Chandranath Temple

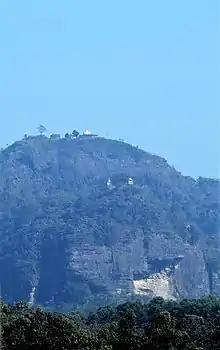
Chandranath Temple, which sits atop the hill of the same name, as seen from Dhaka-Chittagong railroad. Birupaksha temple can also be seen near the centre of the photo.

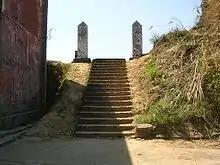
The temple gate

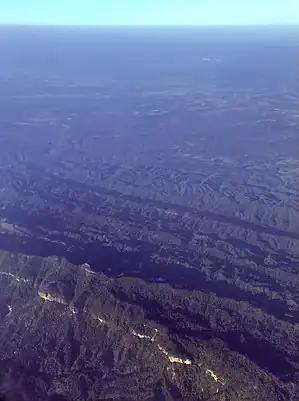
Aerial view of Chandranath Hill and Temple (on the peak) in the foreground, with Chittagong Hill Tracts in the background.

Chandranath Temple ( or "Chandronath mondir"), located on top of the Chandranath Hill, is a famous Shakta pitha located near Chittagong in Bangladesh where, as per Hindu sacred texts, the right arm of Deiti Sati fell. Chandranath Temple is a pilgrimage site for Hindus. It is located above sea level (according to Google Maps).